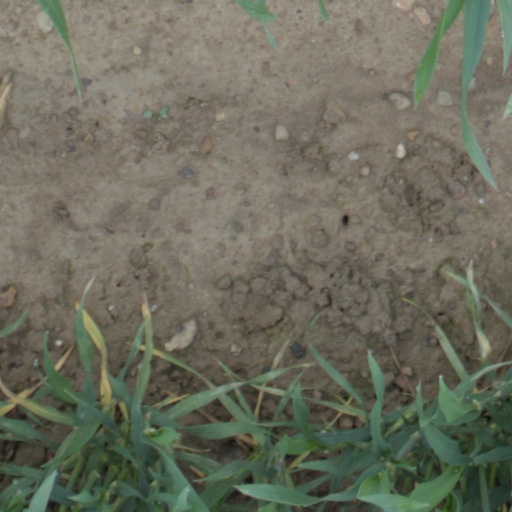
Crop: wheat